Raid dingue

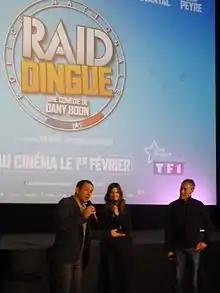
Dany Boon, Alice Pol et François Levantal presenting the film on January 25

"Raid dingue" opened in France on 1 February 2017. The film grossed $31.6 million for Pathé, taking second place in the 2017 box office as of the end of November.